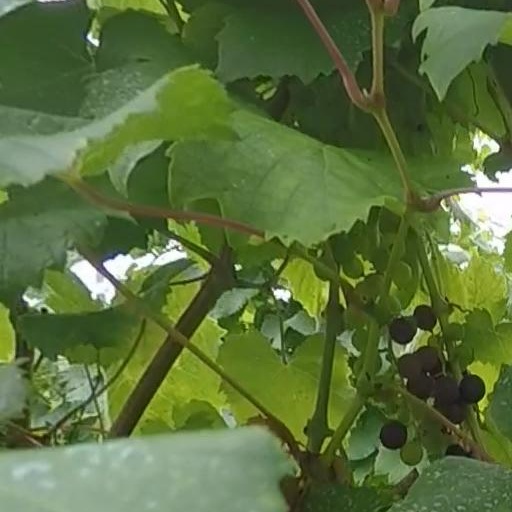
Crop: grape